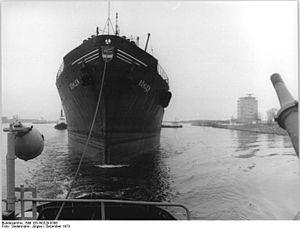
Le Boehlen ou Böhlen était un pétrolier est-allemand qui a sombré dans une tempête au large de l'Île de Sein le 15 octobre 1976. Les nappes de pétrole ont atteint les côtes bretonnes.